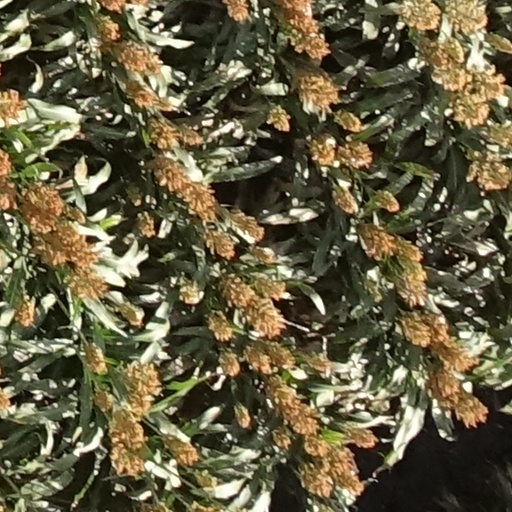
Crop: sorghum